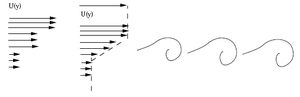
L’instabilité de Kelvin-Helmholtz est un mouvement ondulatoire en dynamique des fluides qui se forme lorsque deux fluides thermiquement stables sont superposés et se déplacent à des vitesses différentes à leur surface de contact.